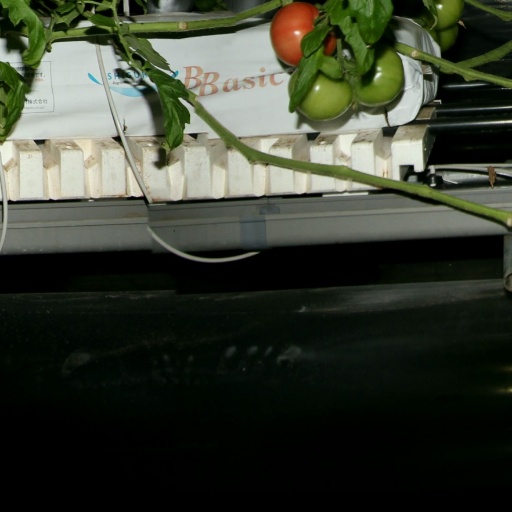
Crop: tomato